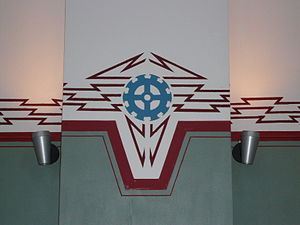
Tyssedal Kraftanlegg
Elektrisk vægdekoration i turbinehallen
Tyssedal kraftanlegg er et teknisk-industrielt kulturminde i Tyssedal i Odda kommune i Hordaland. Kraftanlægget består af kraftstationsbygning og værkstedsbygning, der ligger ved Sørfjorden, rørgate; fordelingsbassin, ventilhus og vogterbolig i Lilletopp, indtagsdæmningen ved Vetlevann, to tunneler fra Vetlevann til Lilletopp, samt den store Ringedalsdæmning, der opstemmer Ringedalsvatnet.